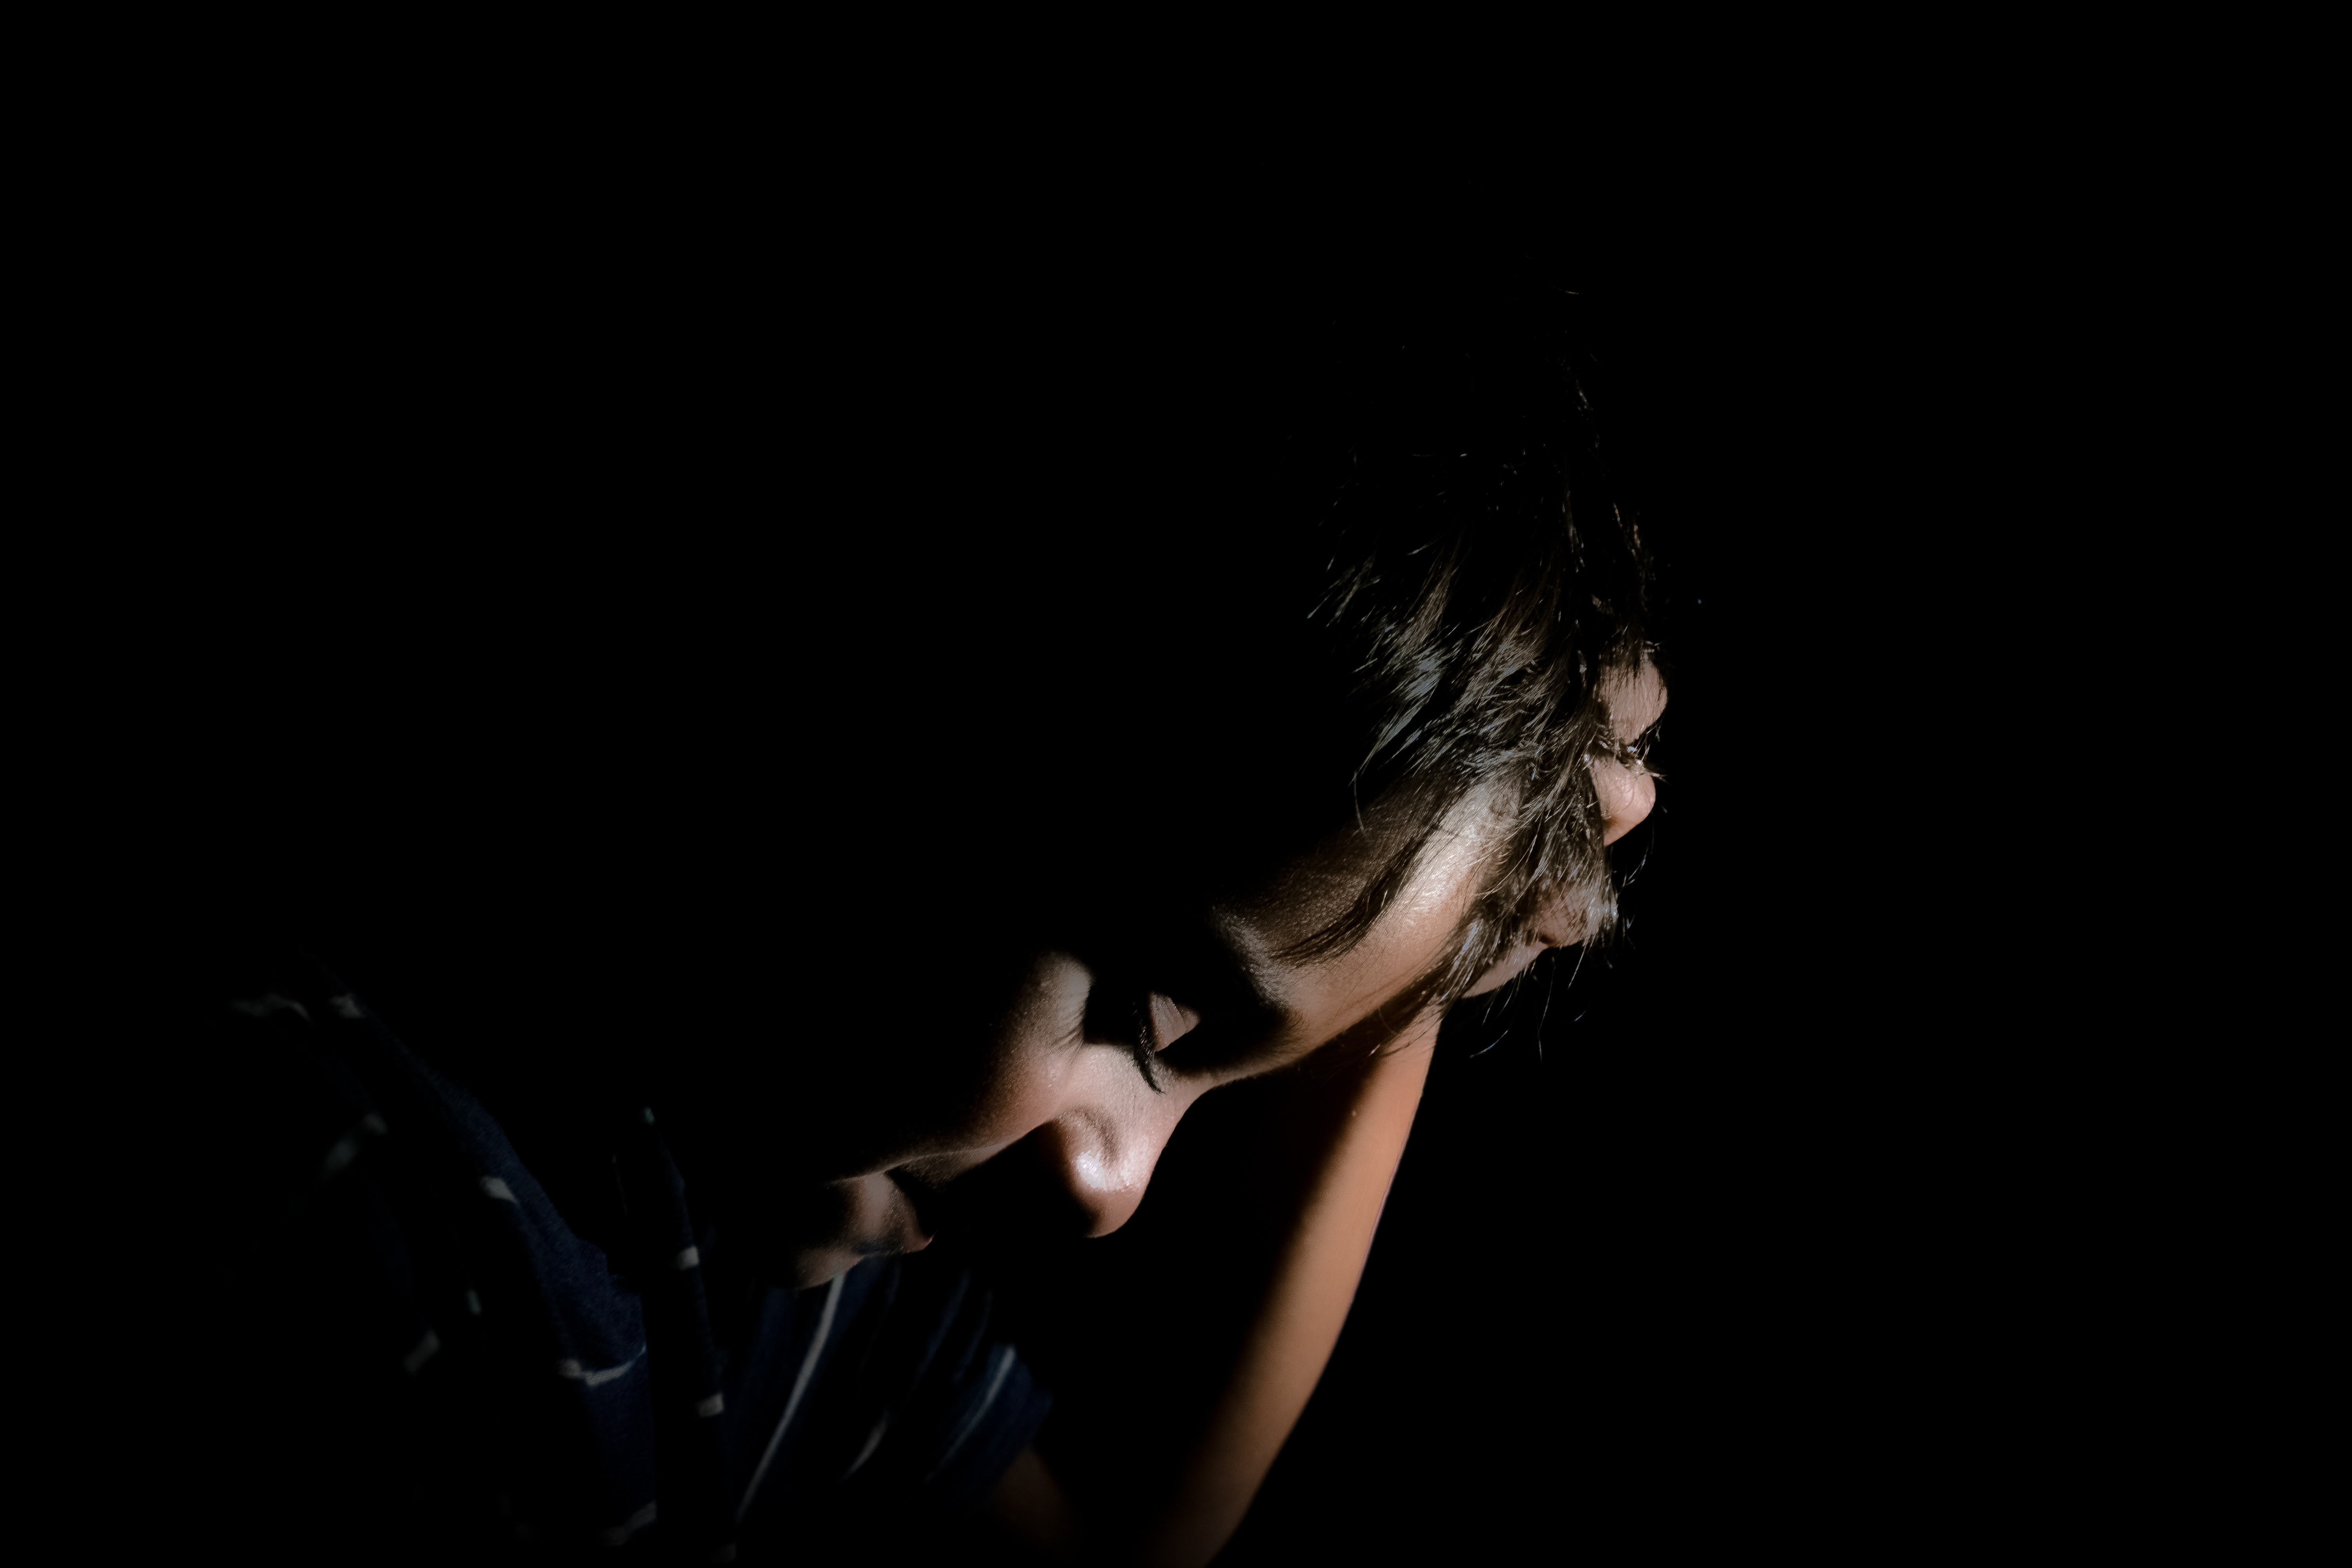
light, black and white, photography, darkness, black, singing, backlighting, monochrome photography